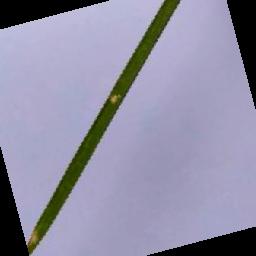
Label: Rice___Leaf_Blast